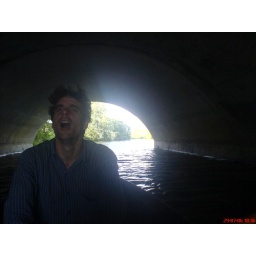
the ring road bridge over the cherwell